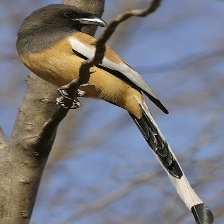
Species: RUFOUS TREPE
Scientific name: DENDROCITTA VAGABUNDA